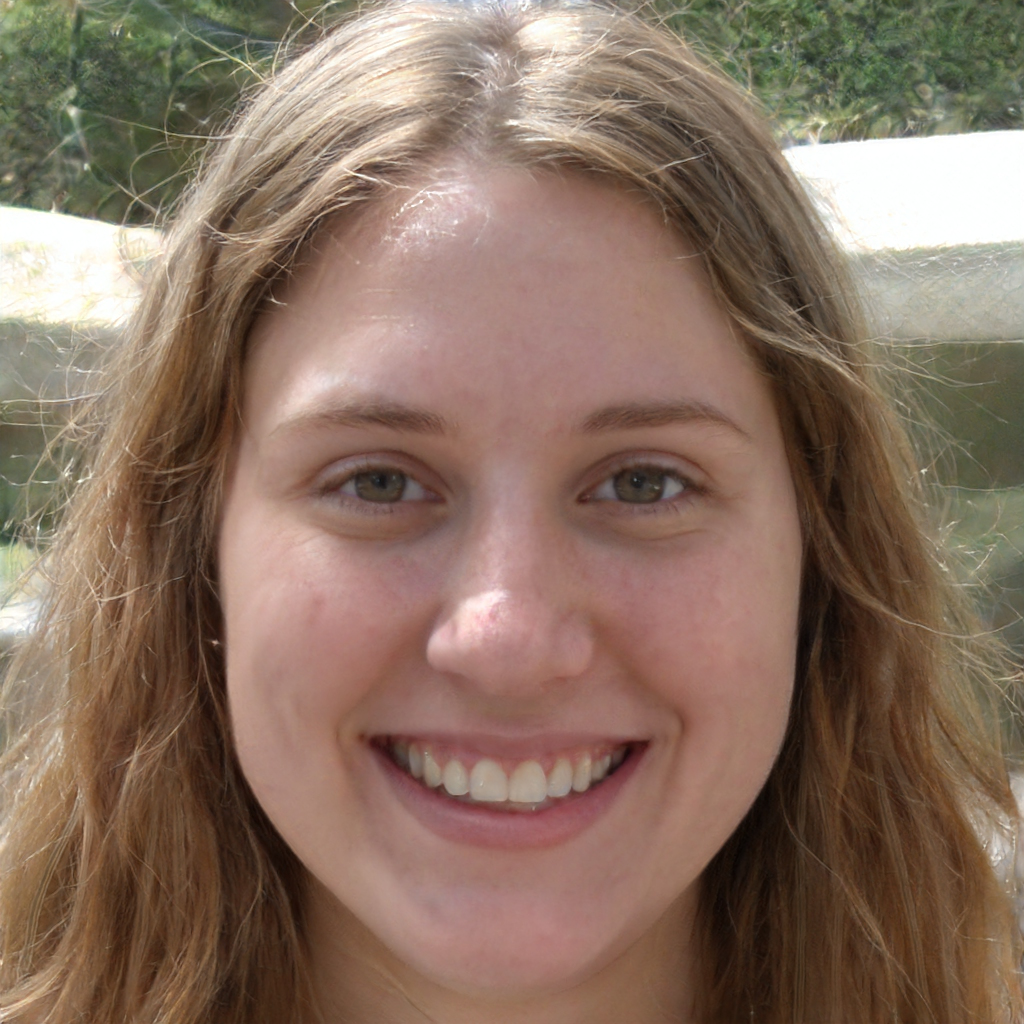
Gender: Female